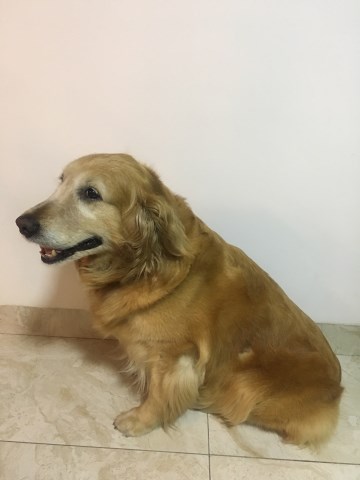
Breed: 5355-n000126-golden_retriever